Reg'lar Fellers

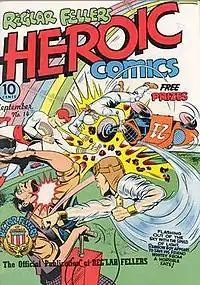

Reg'lar Fellers of America was an athletic organization founded by Clair F. Bee, the Director of Health Education at Long Island University. Reg'lar Fellers of America was planned to develop summer recreation for 12- to 15-year-olds through competitive sports, and Eastern Color Printing's "Reg'lar Fellers Heroic Comics" promoted the organization to the nation's youth beginning in 1940. "Reg'lar Fellers" remained in the title logo for the first 15 issues, which also displayed a seal with an eagle and a shield along with the words "Reg'lar Fellers of America". "The Official Publication of Reg'lar Fellers" was the cover blurb until issue 15; the title was shortened to "Heroic Comics" with issue 16.